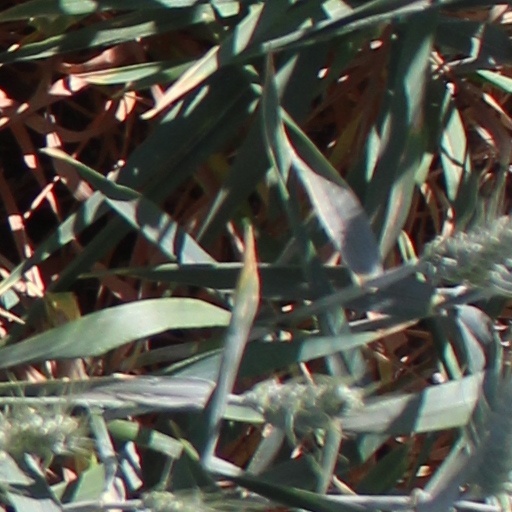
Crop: wheat